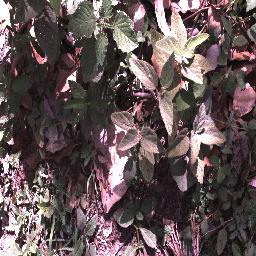
Label: negative